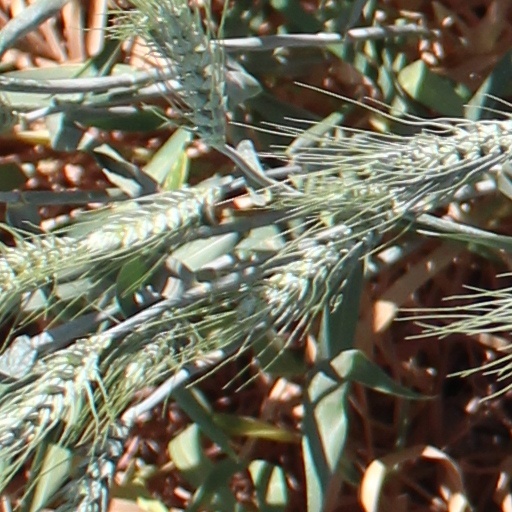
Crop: wheat